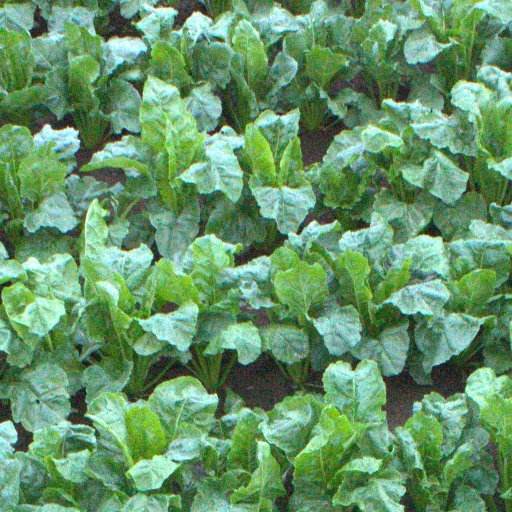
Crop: sugar beet